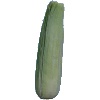
Label: corn_husk